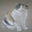
Label: cat